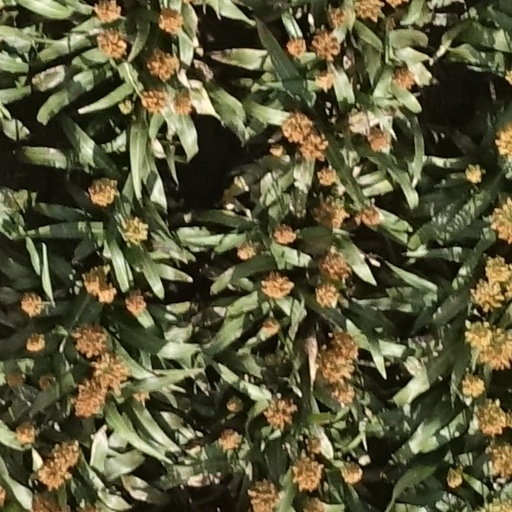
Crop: sorghum